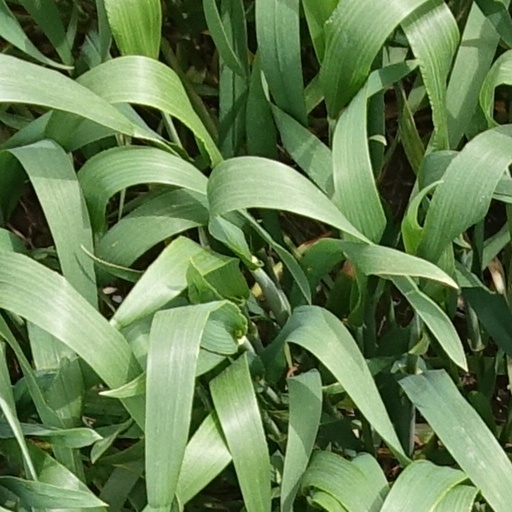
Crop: wheat